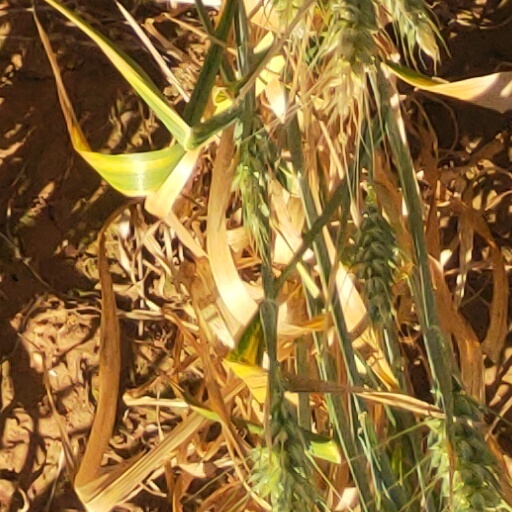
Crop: wheat